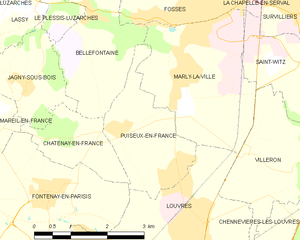
Carte des communes françaises Puiseux-en-France